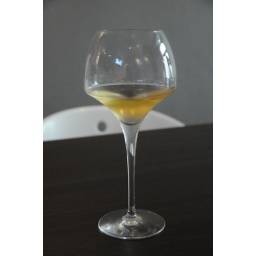
We enjoyed a wonderful glass of wine in a new bar of his friend - very stylish and a lovely place!